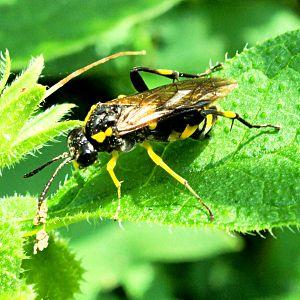
Macrophya est un genre d'insectes hyménoptères de la famille des Tenthredinidae.